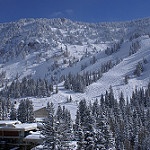
Scene: Outdoor